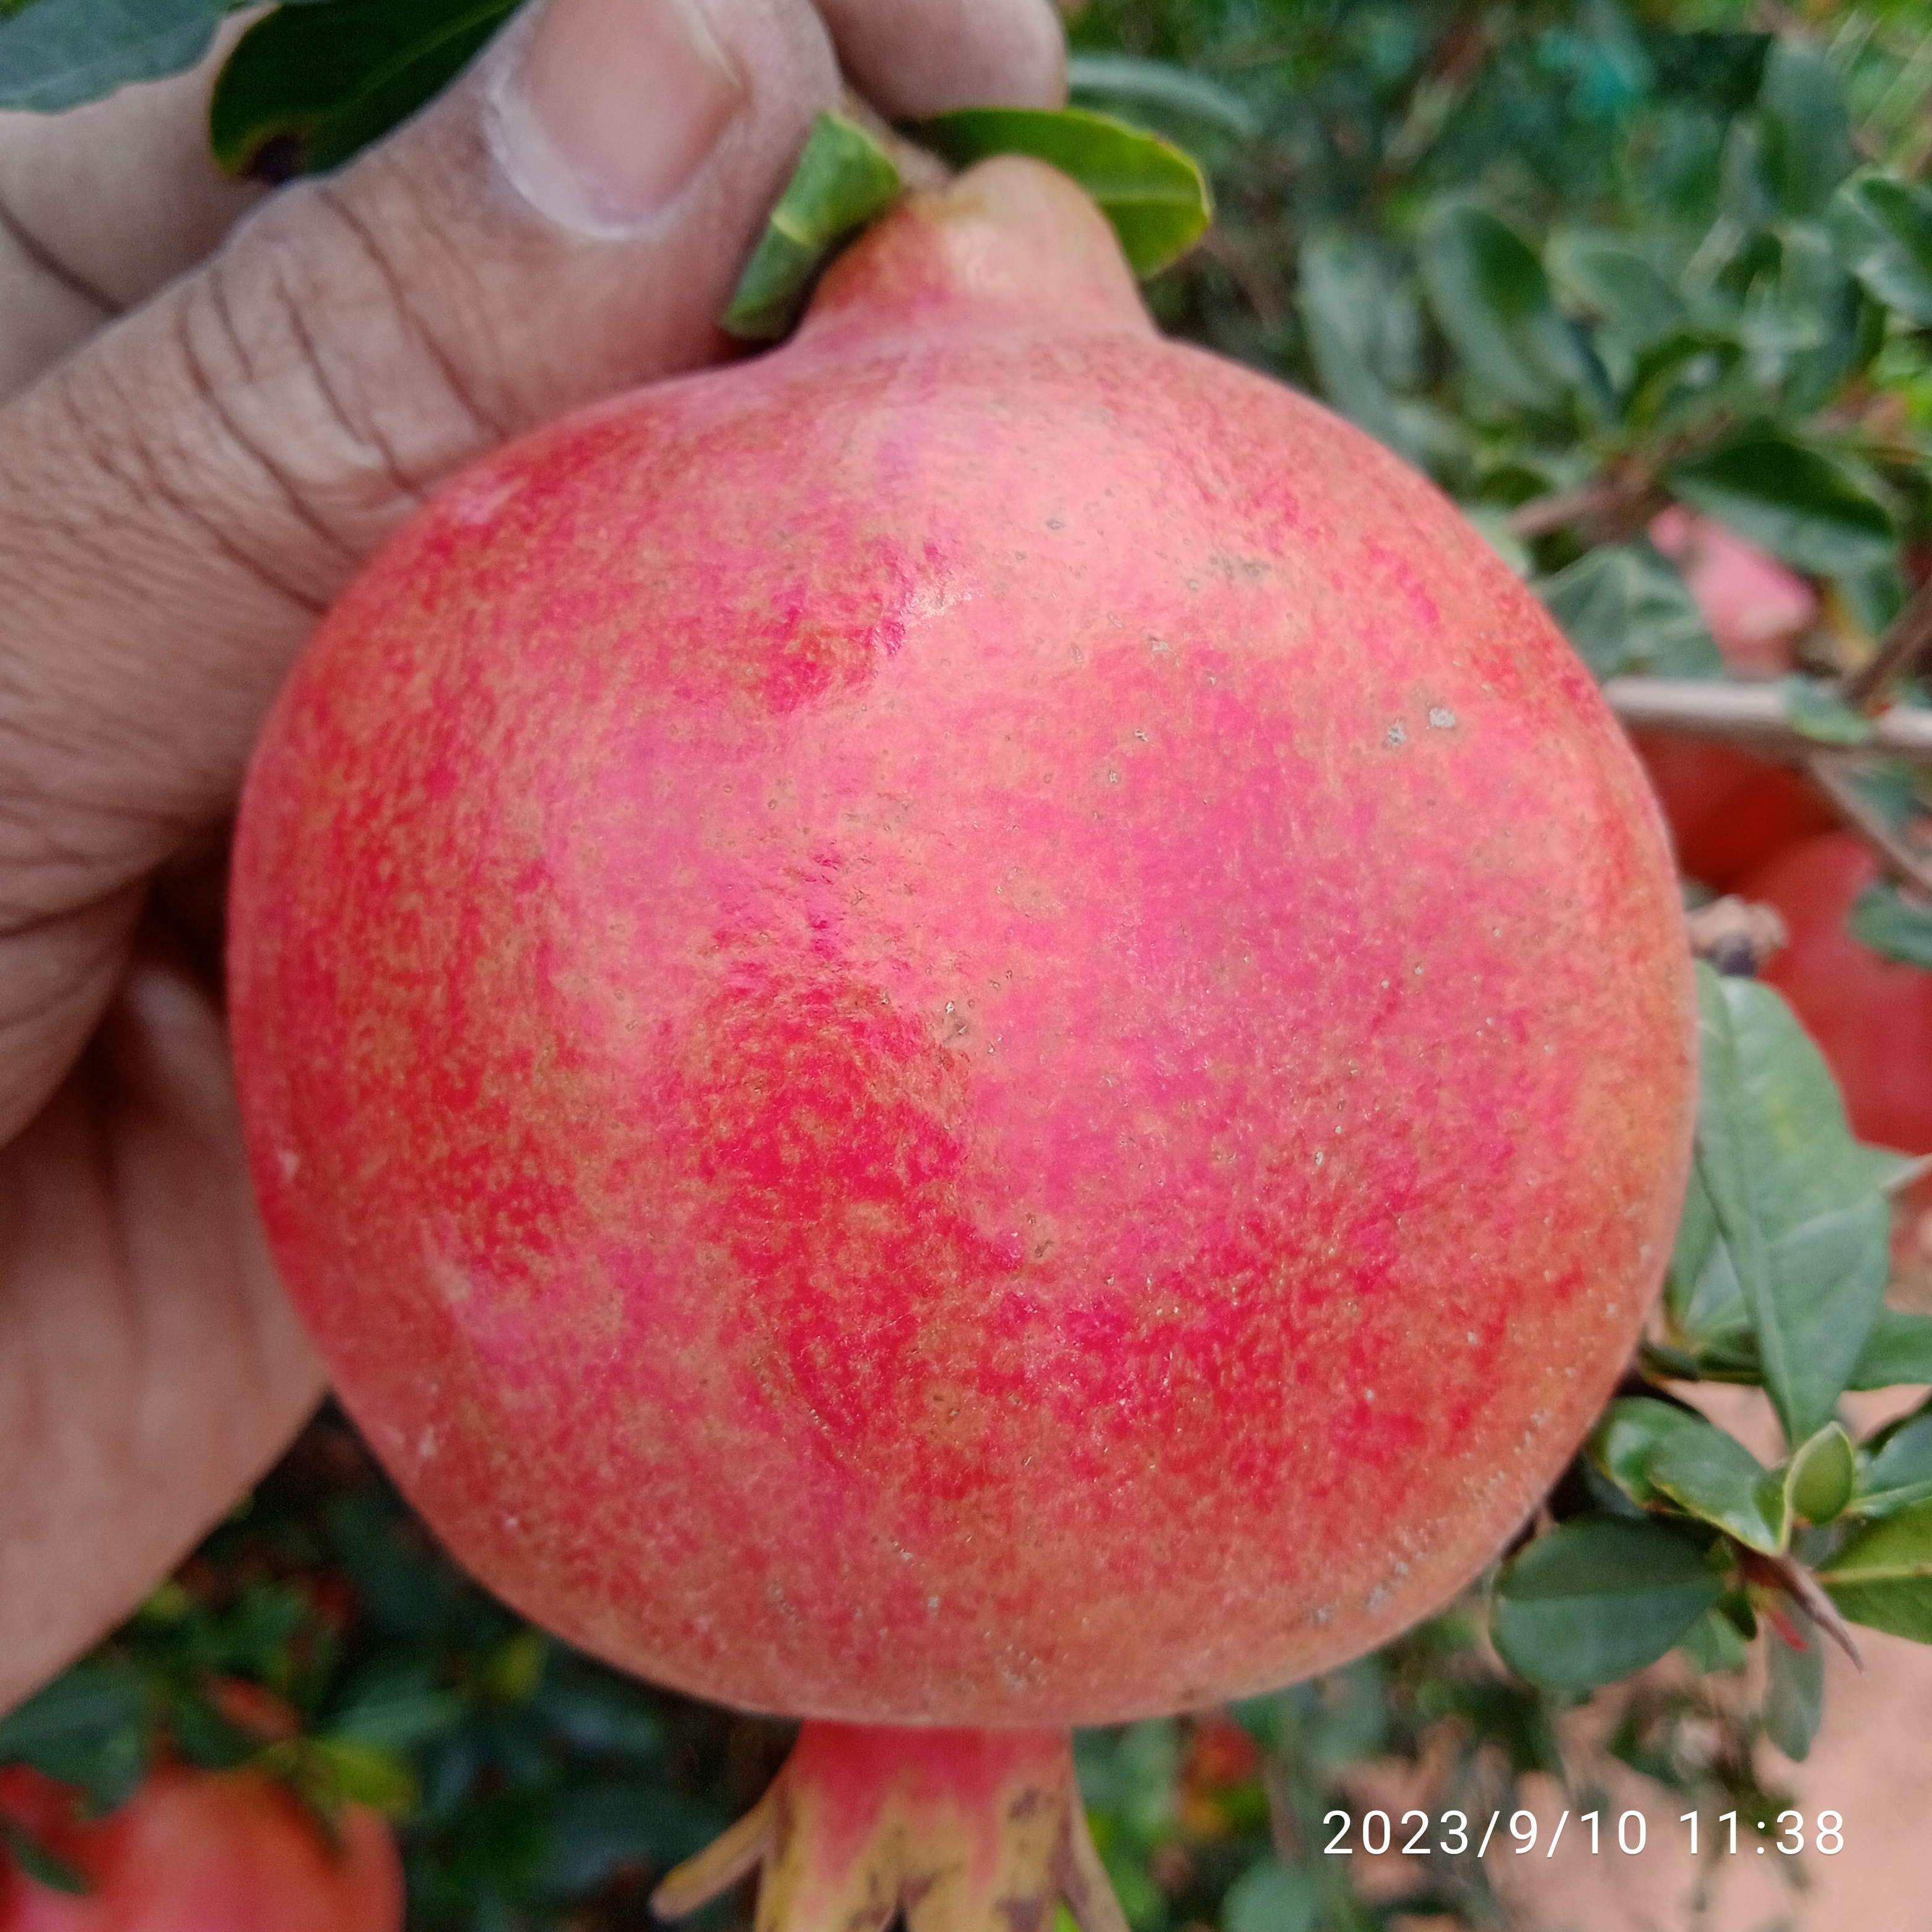
Label: Healthy